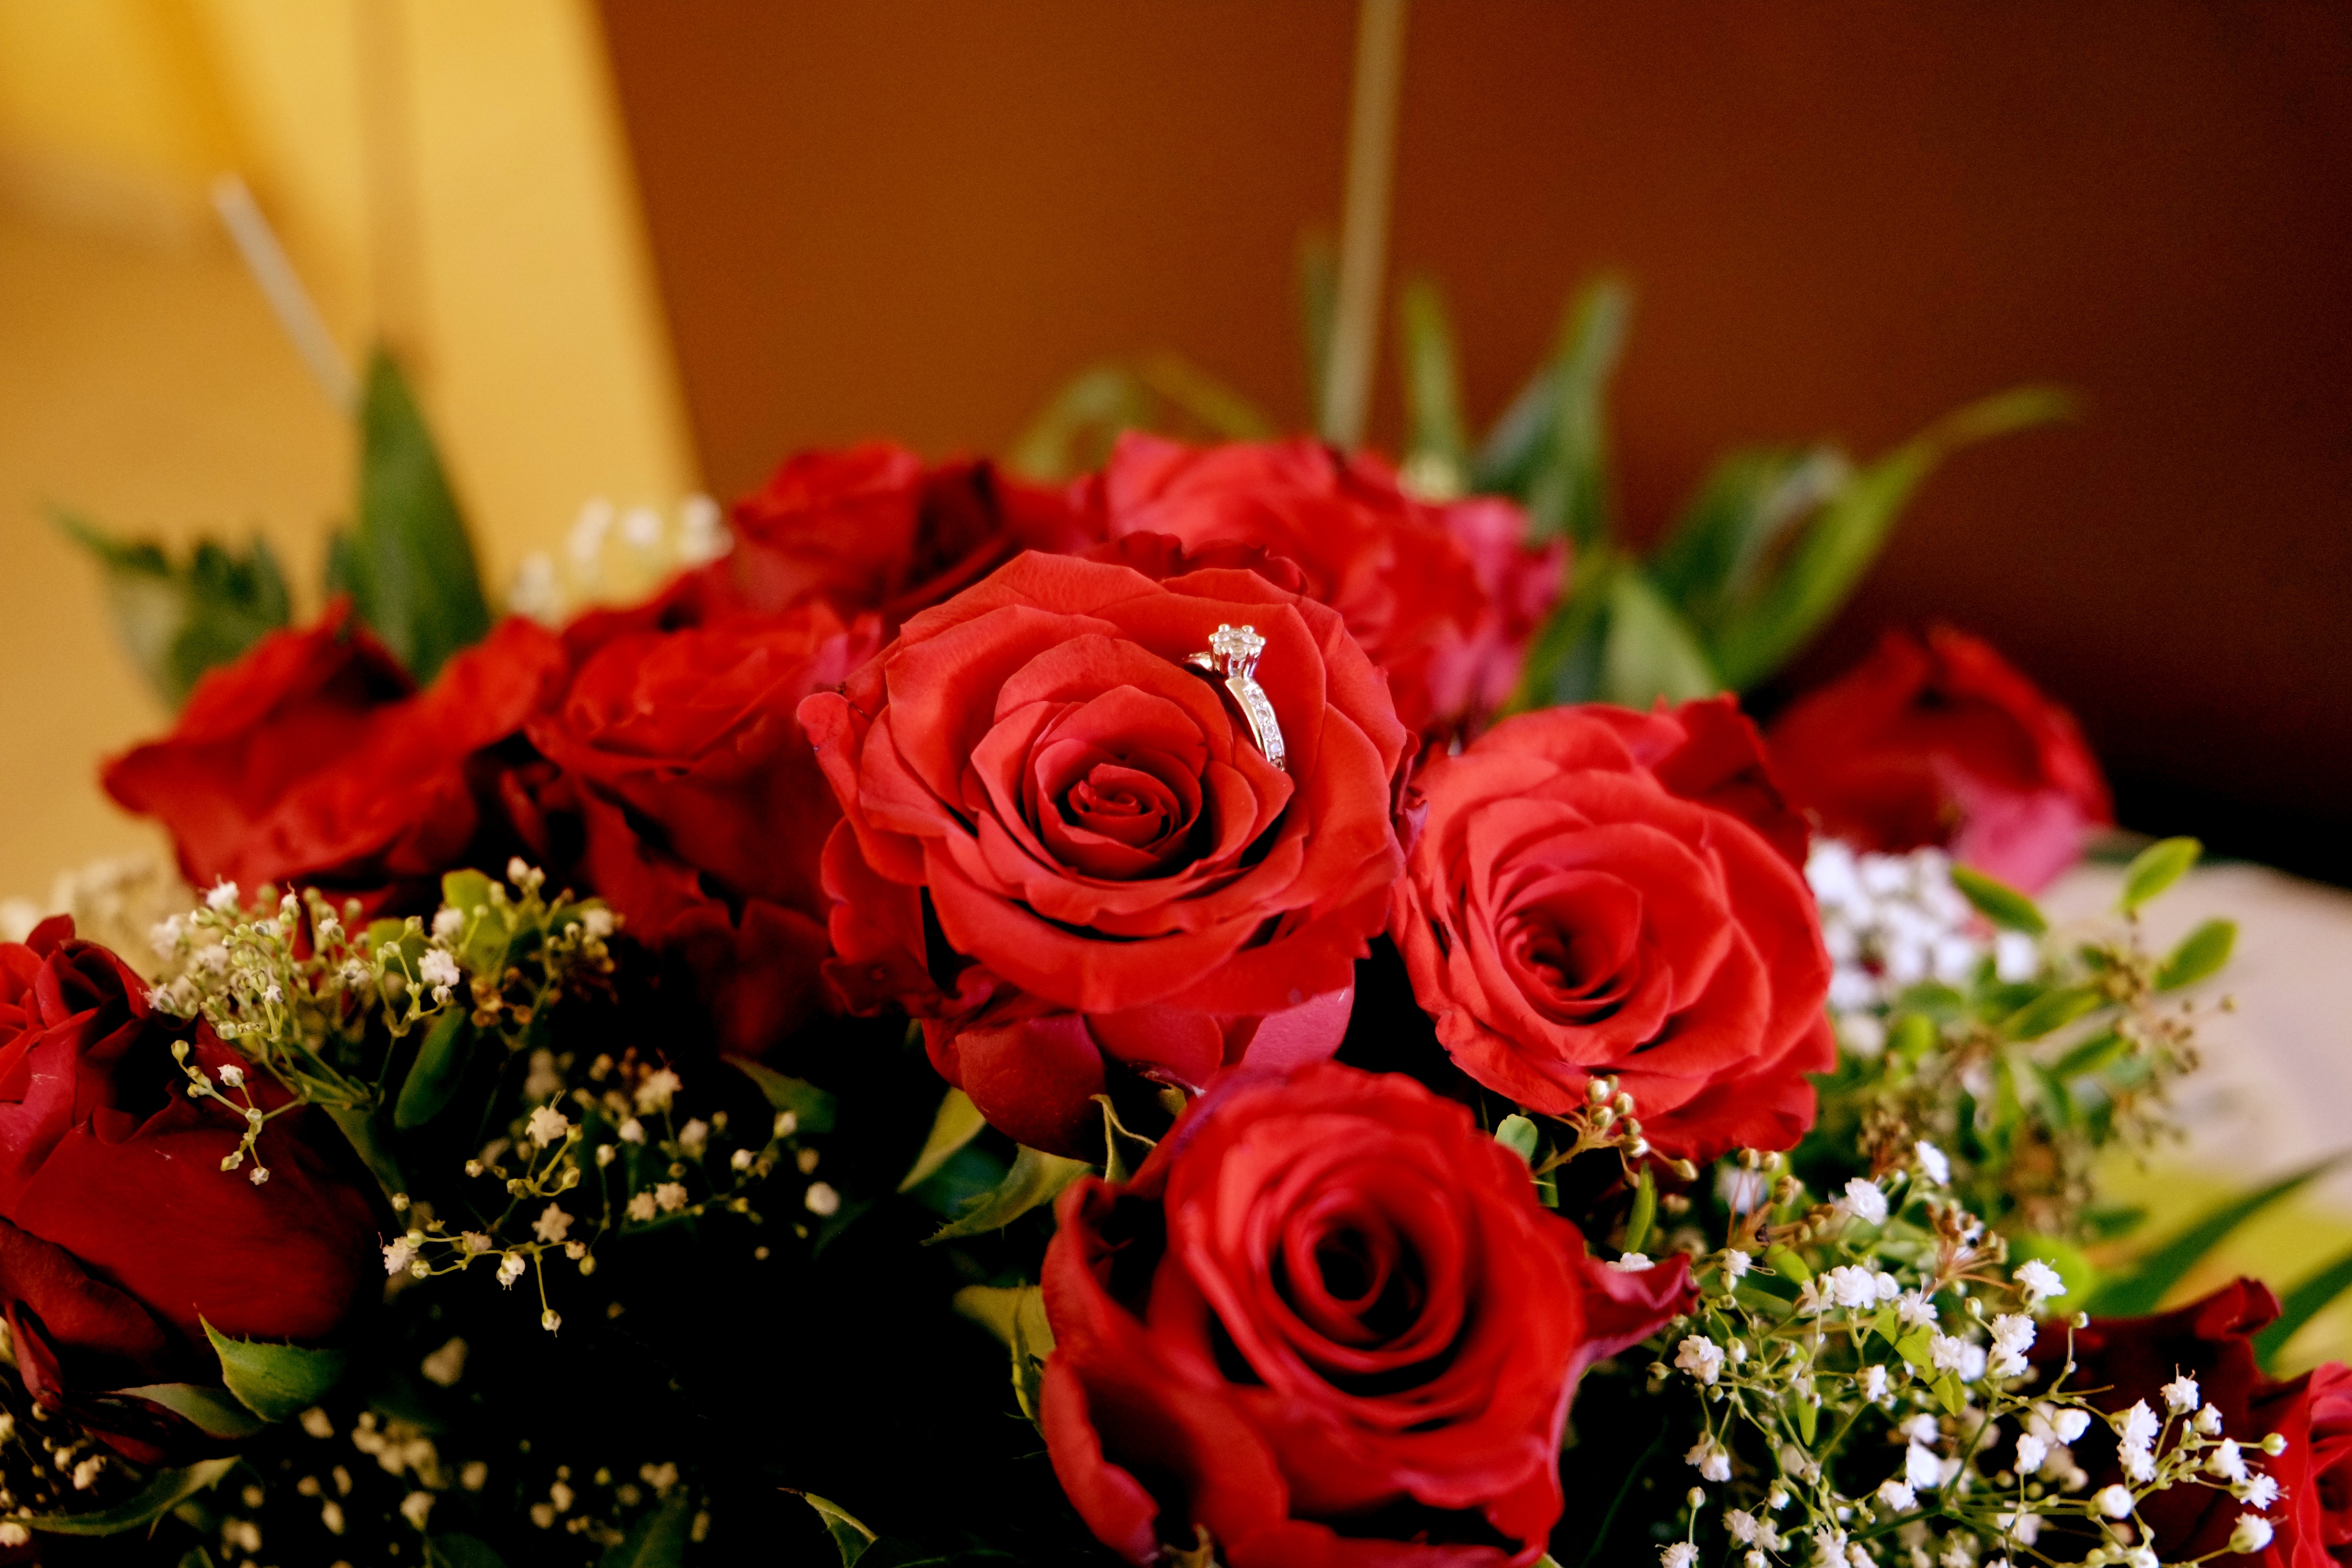
plant, flower, petal, love, bouquet, rose, red, romantic, flora, engagement, flowers, roses, bouquet of roses, floristry, feelings, valentine's day, flowering plant, request, garden roses, marriage proposal, flower bouquet, cut flowers, floral design, land plant, flower arranging